Woh Lamhe...

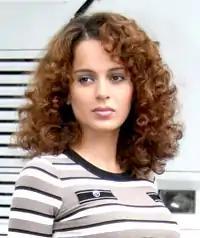
Ranaut's performance in "Woh Lamhe..." received praise from the film critics.

Subhash K. Jha of Sify stated, ‘‘"Woh Lamhe" shows love at its painful best’’. Praising Ranaut's performance he wrote, ‘‘Kangana makes the story of the tormented actress cross the borders of brilliancy; Ranaut keeps a tight control over overt articulations of expressions, so that when the outbursts happen they've a whiplash effect on the audience. She is a hugely expressive actress with a phemomenal ability to convey torment, hurt and incredulity through the eyes, Kangana is the first female performer of Bollywood since Smita Patil and Shabana Azmi who isn't scared to strip her soul naked for the camera’’. Taran Adarsh of "Bollywood Hungama" gave the film a rating of 3.5 (out of 5) and called it a ‘‘cinematic experience’’. He wrote, ‘‘"Woh Lamhe" is a well-made emotional film that lingers in your memory even after it's over’’. Praising Ranaut's performance he further wrote, ‘‘Kangana gets the role of a lifetime in her second film itself and the actor sinks her teeth into it and delivers an astounding performance. If you've ever interacted with Parveen Babi, even briefly, you'd see a replica of the glamorous star in Kangana’’. Gullu Singh of Rediff awarded the film 3.5 stars (out of 5) and wrote, ‘‘The film works because the protagonist, Sana (Kangana Ranaut) has acted so brilliantly that you feel the presence of Parveen Babi from the 1970s. If there is one reason you need to watch "Woh Lamhe", it is Kangana Ranaut. She is a brilliant, outstanding actress’’.